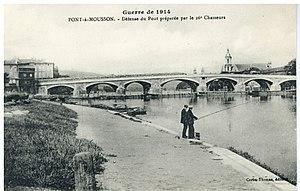
Le 26ᵉ bataillon de chasseurs à pied est une unité militaire dissoute de l'infanterie française qui participa notamment à la Première et à la Seconde Guerre mondiale. Il appartient au corps des chasseurs à pied en France.